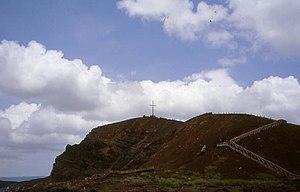
Le Masaya est un volcan situé à 8 km à vol d'oiseau de la ville de Masaya dans le département du même nom et à seulement 25 km au sud de Managua la capitale du Nicaragua, les deux agglomérations les plus peuplées du pays avec respectivement 2,2 millions et 230 000 habitants.